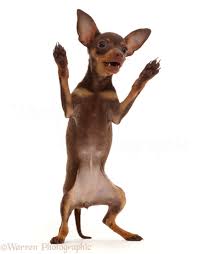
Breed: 561-n000127-miniature_pinscher